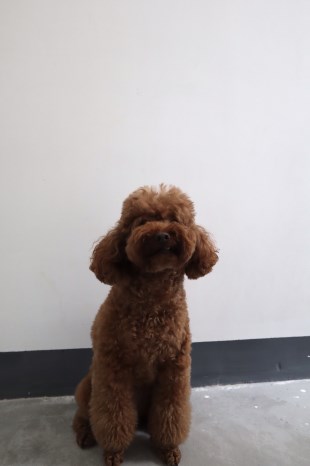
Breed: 7449-n000128-teddy